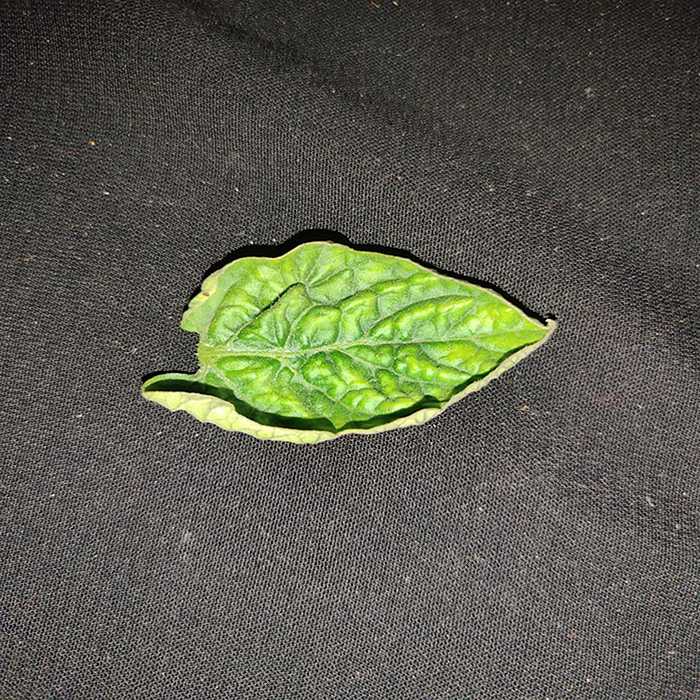
Plant: Tomato
Label: Tomato leaf curl virus